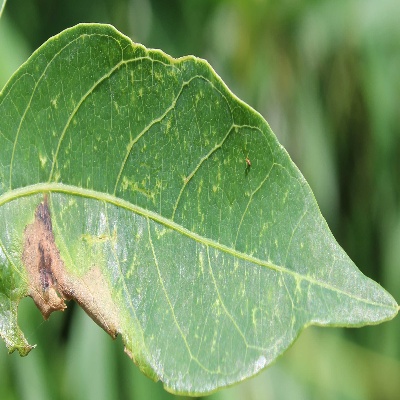
Crop: Cassava
Condition: bacterial blight